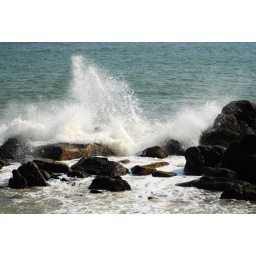
waves splash against the rocks at ocean's edge by the lighthouse hotel on the south west coast of sri lanka.